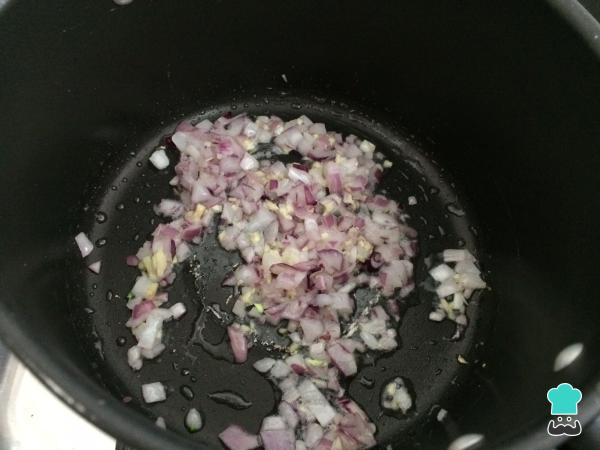
Lo primero será hacer el chutney de durazno. Para ello. en una olla con aceite, sofreír la cebolla y el jengibre cortado finamente durante 5 minutos.